McLaren 650S

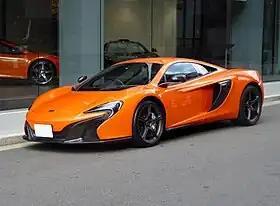

The McLaren 650S is a British sports car designed and manufactured by British automobile manufacturer McLaren Automotive. It was announced in February 2014 as a new model, but based on the existing MP4-12C with 25% new parts, and was formally unveiled at the 2014 Geneva Motor Show.